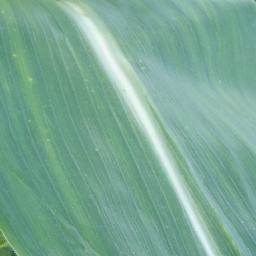
Label: Corn___healthy